Dime novel

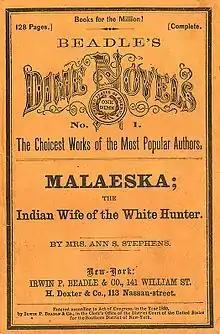
Cover of "Malaeska, the Indian Wife of the White Hunter" (1860)

In 1860, the publishers Erastus and Irwin Beadle released a new series of cheap paperbacks, "Beadle's Dime Novels". "Dime novel" became a general term for similar paperbacks produced by various publishers in the early twentieth century. The first book in the Beadle series was "Malaeska, the Indian Wife of the White Hunter", by Ann S. Stephens, dated June 9, 1860. The novel was essentially a reprint of Stephens's earlier serial, which had appeared in the "Ladies' Companion" magazine in February, March and April 1839. It sold more than 65,000 copies in the first few months after its publication as a dime novel. Dime novels varied in size, even in the first Beadle series, but were mostly about , with 100 pages. The first 28 were published without a cover illustration, in a salmon-colored paper wrapper. A woodblock print was added in issue 29, and the first 28 were reprinted with illustrated covers. The books were priced, of course, at ten cents.